Mercedes-Benz Citaro

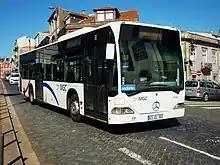
Mercedes-Benz Citaro 1st generation Porto, Portugal

In year 2007, the 2nd generation Conecto was presented and is both available as standard 12m and articulated 18m version. They are however only available with 3 doors (solo version) and 4 doors (articulated version). Unlike its predecessor as an independent model series (a step-entrance bus derived from O405, model designation O345), it is a technically simplified version of Citaro or Citaro G, with low floor configuration and vertical engines. It is recognizable with the changed exterior design and small differences in interior's design in opposition to Citaro and is mainly sold in eastern Europe, the Middle East and west Asia. The 3rd generation is, since 2018, also sold in Italy (when low-floor Conecto was never officially sold before).